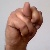
The image shows a hand gesture representing the letter 'N' in Indian Sign Language.